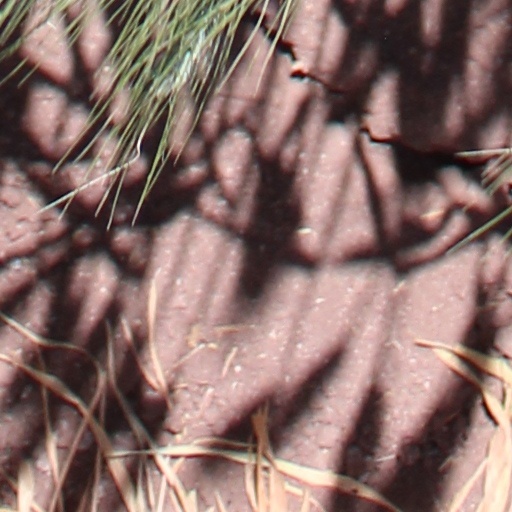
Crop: wheat